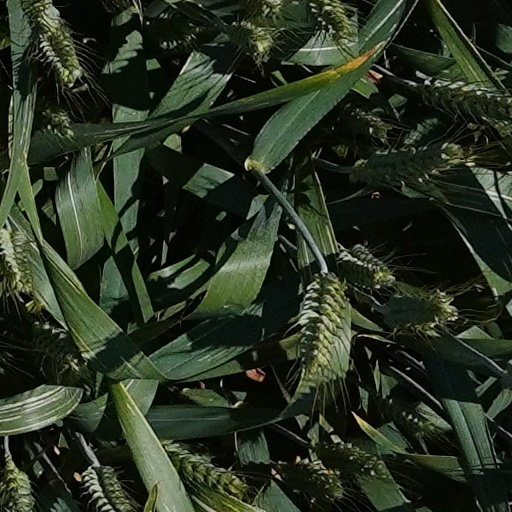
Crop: wheat